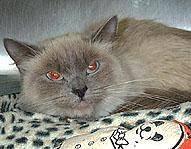
cat